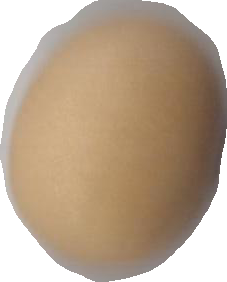
Variety: Anjasmoro